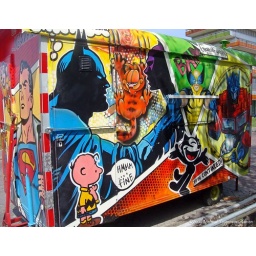
No. L23schildering op een bouwkeet van de Gemeente Rotterdamgezien in Hooglviet, Meeuwenplaatpainting of a building shed